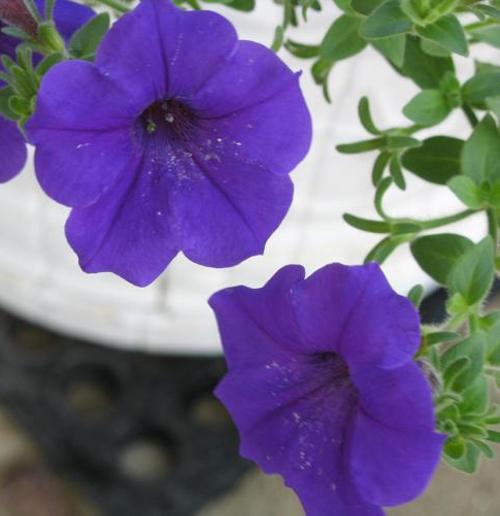
Label: petunia